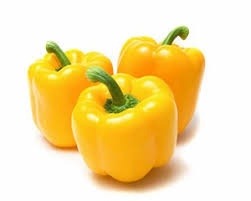
Label: capsicum